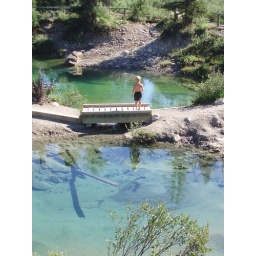
My son contemplating jumping in. The water is 4 degrees celsius year yound. Everything fed by underground springs.